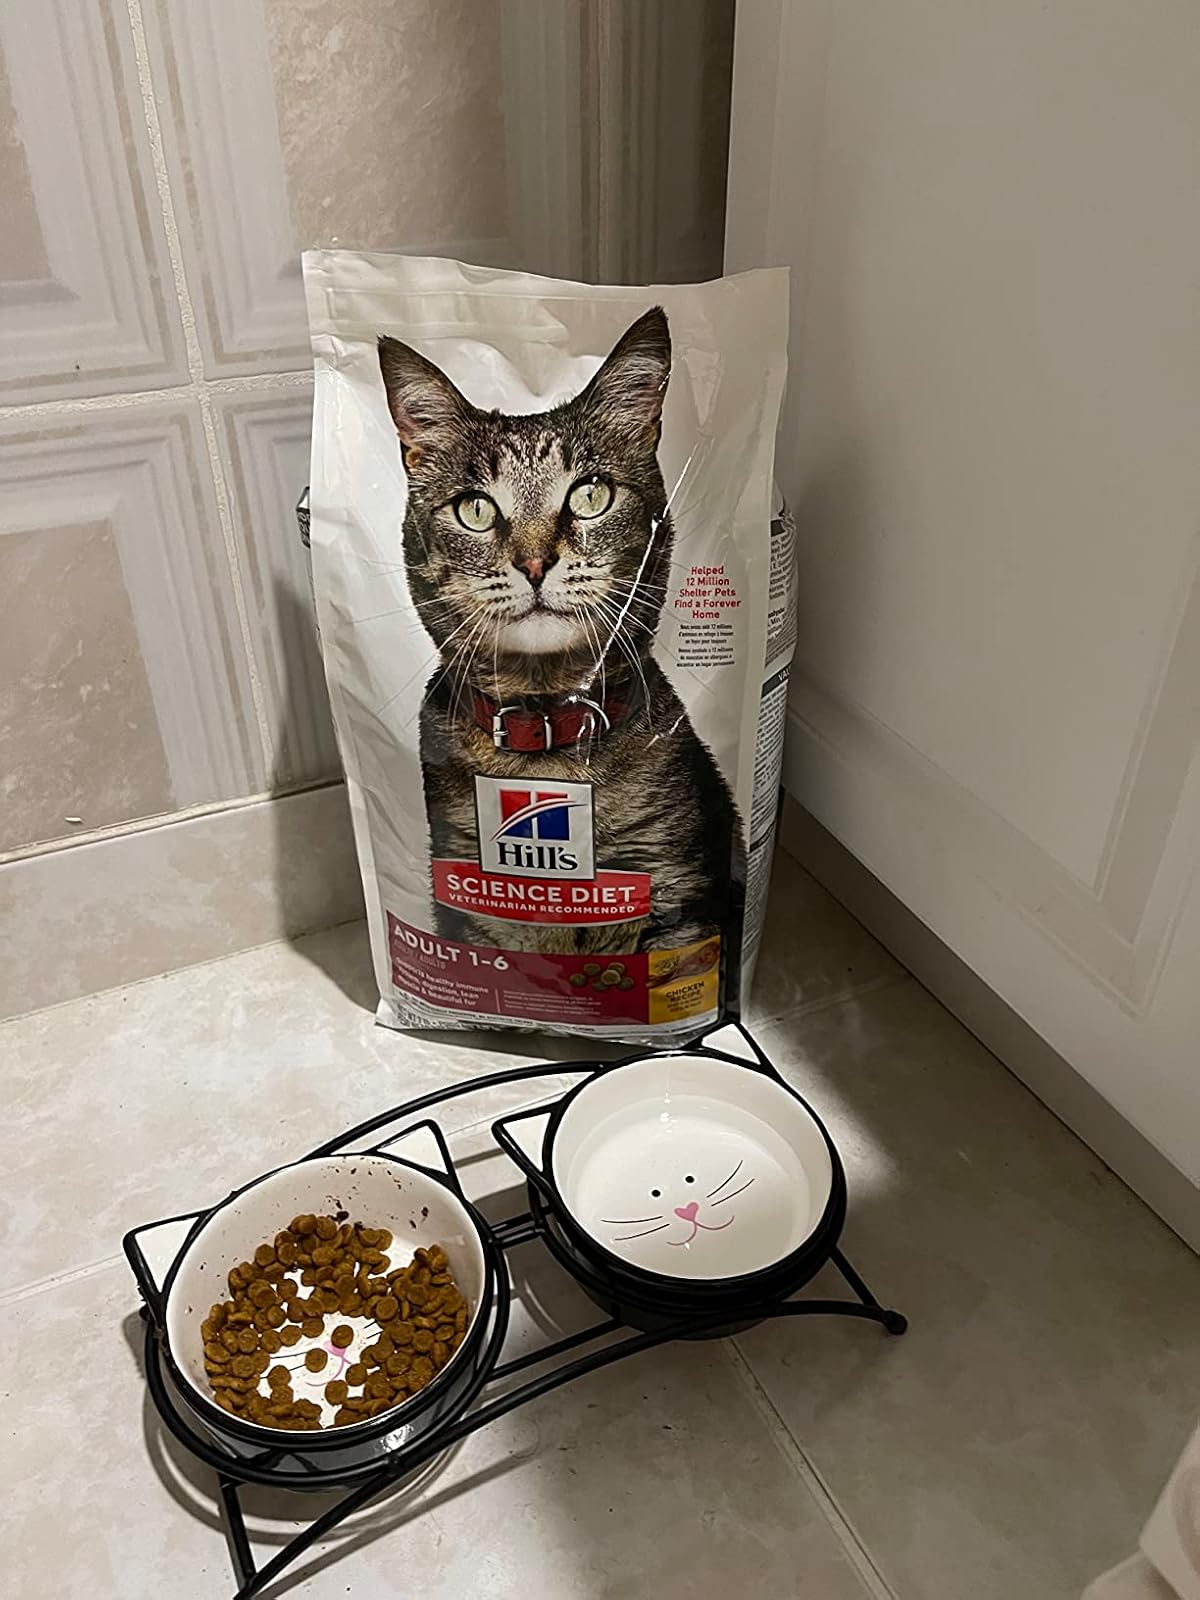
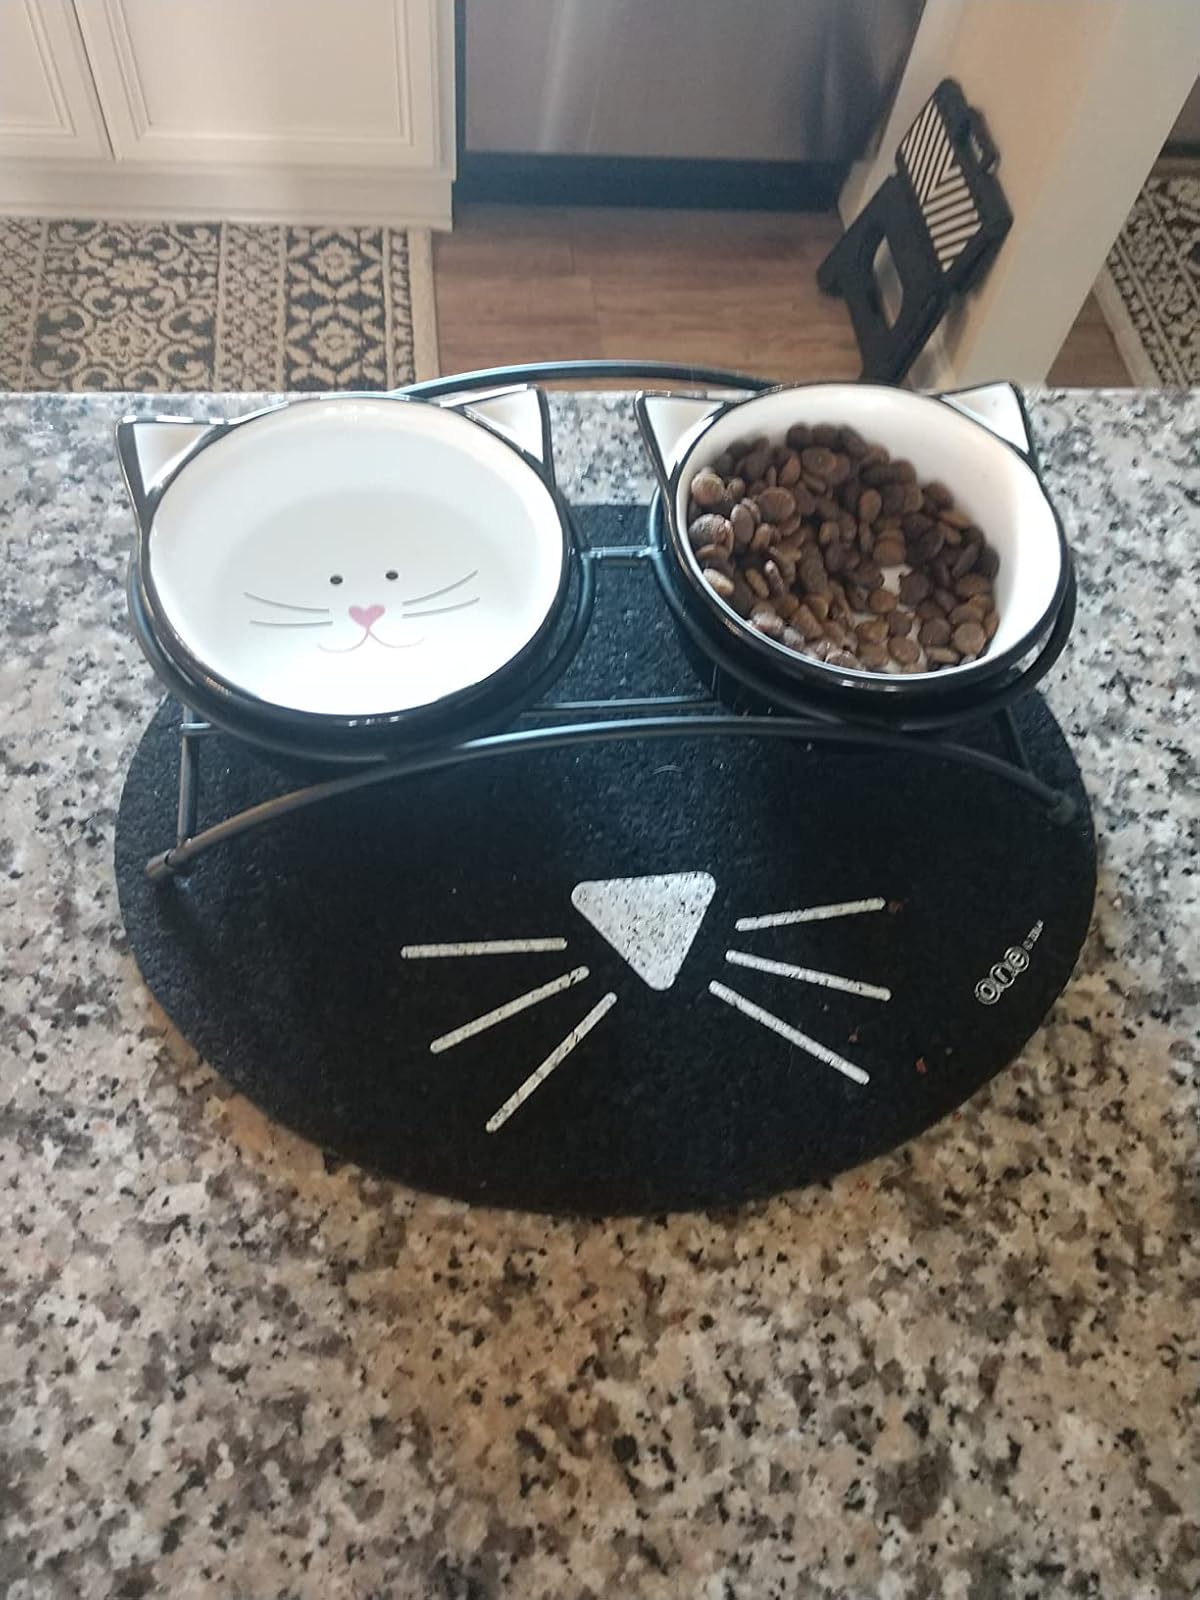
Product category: items_bowl
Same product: yes